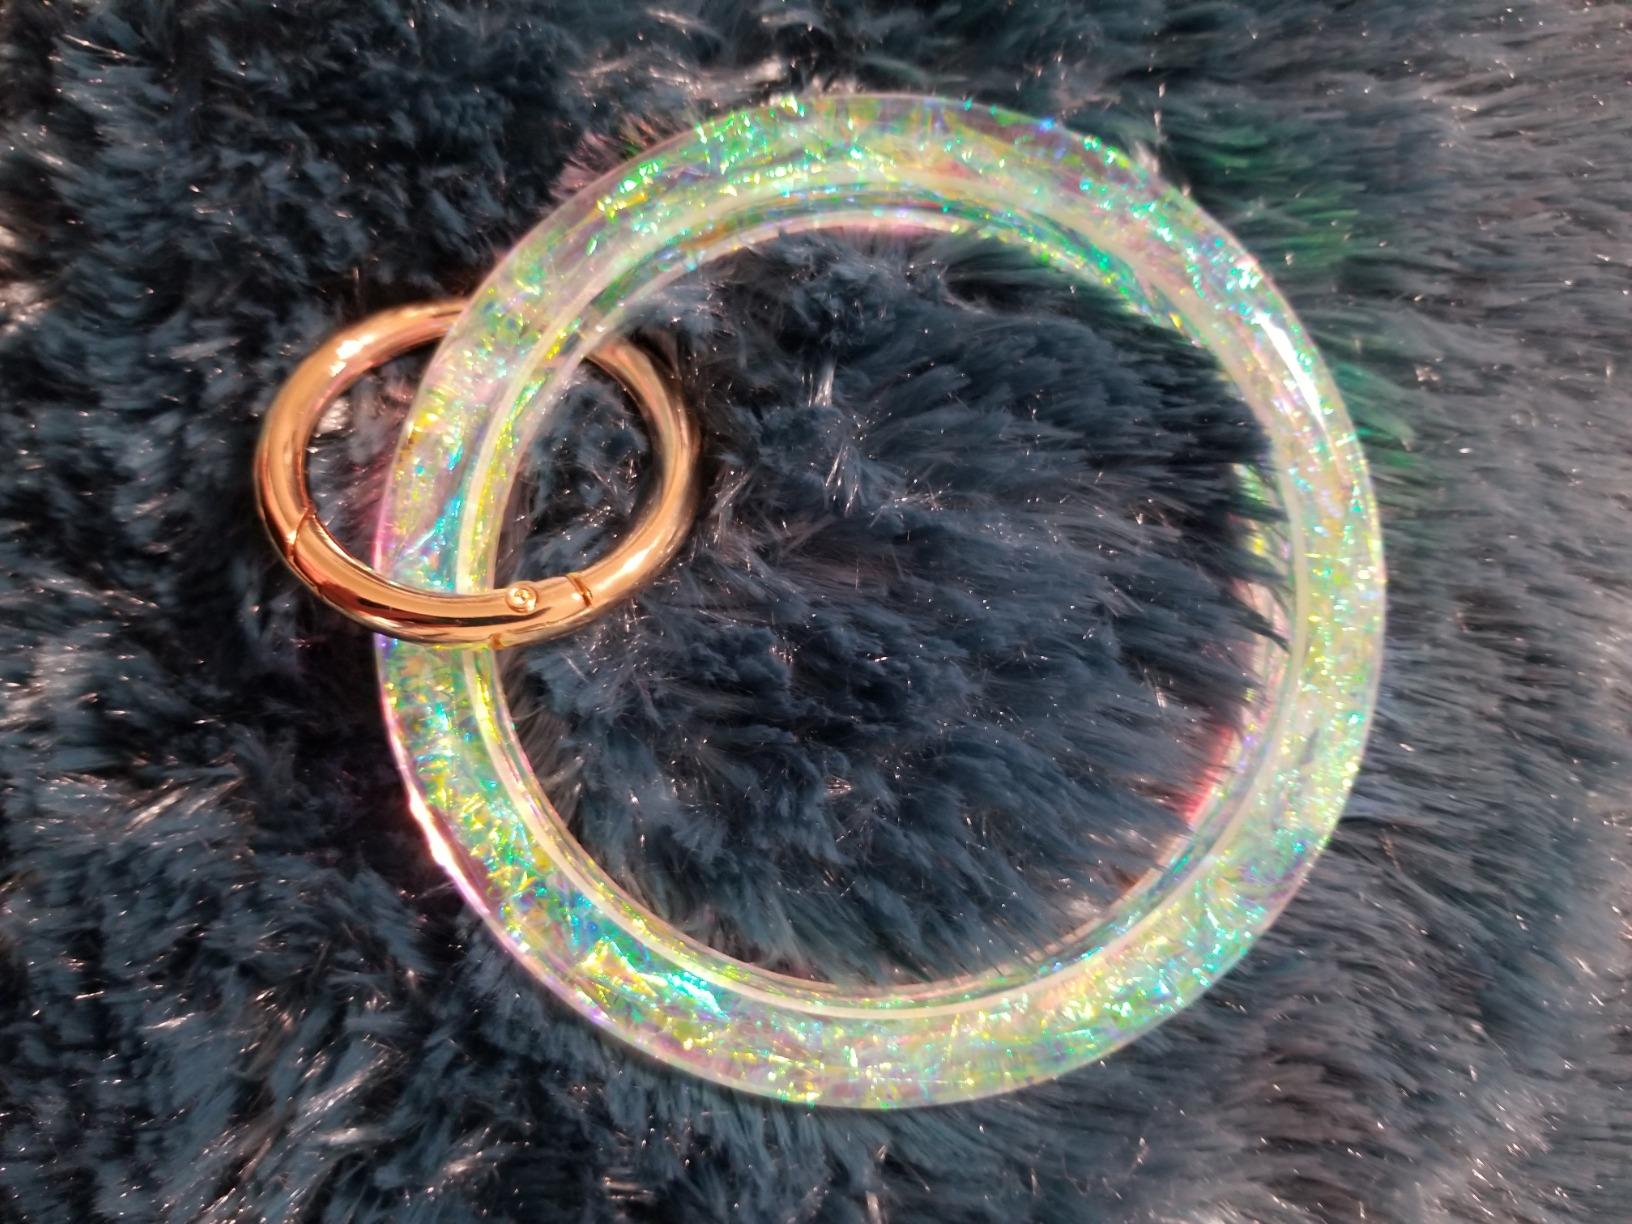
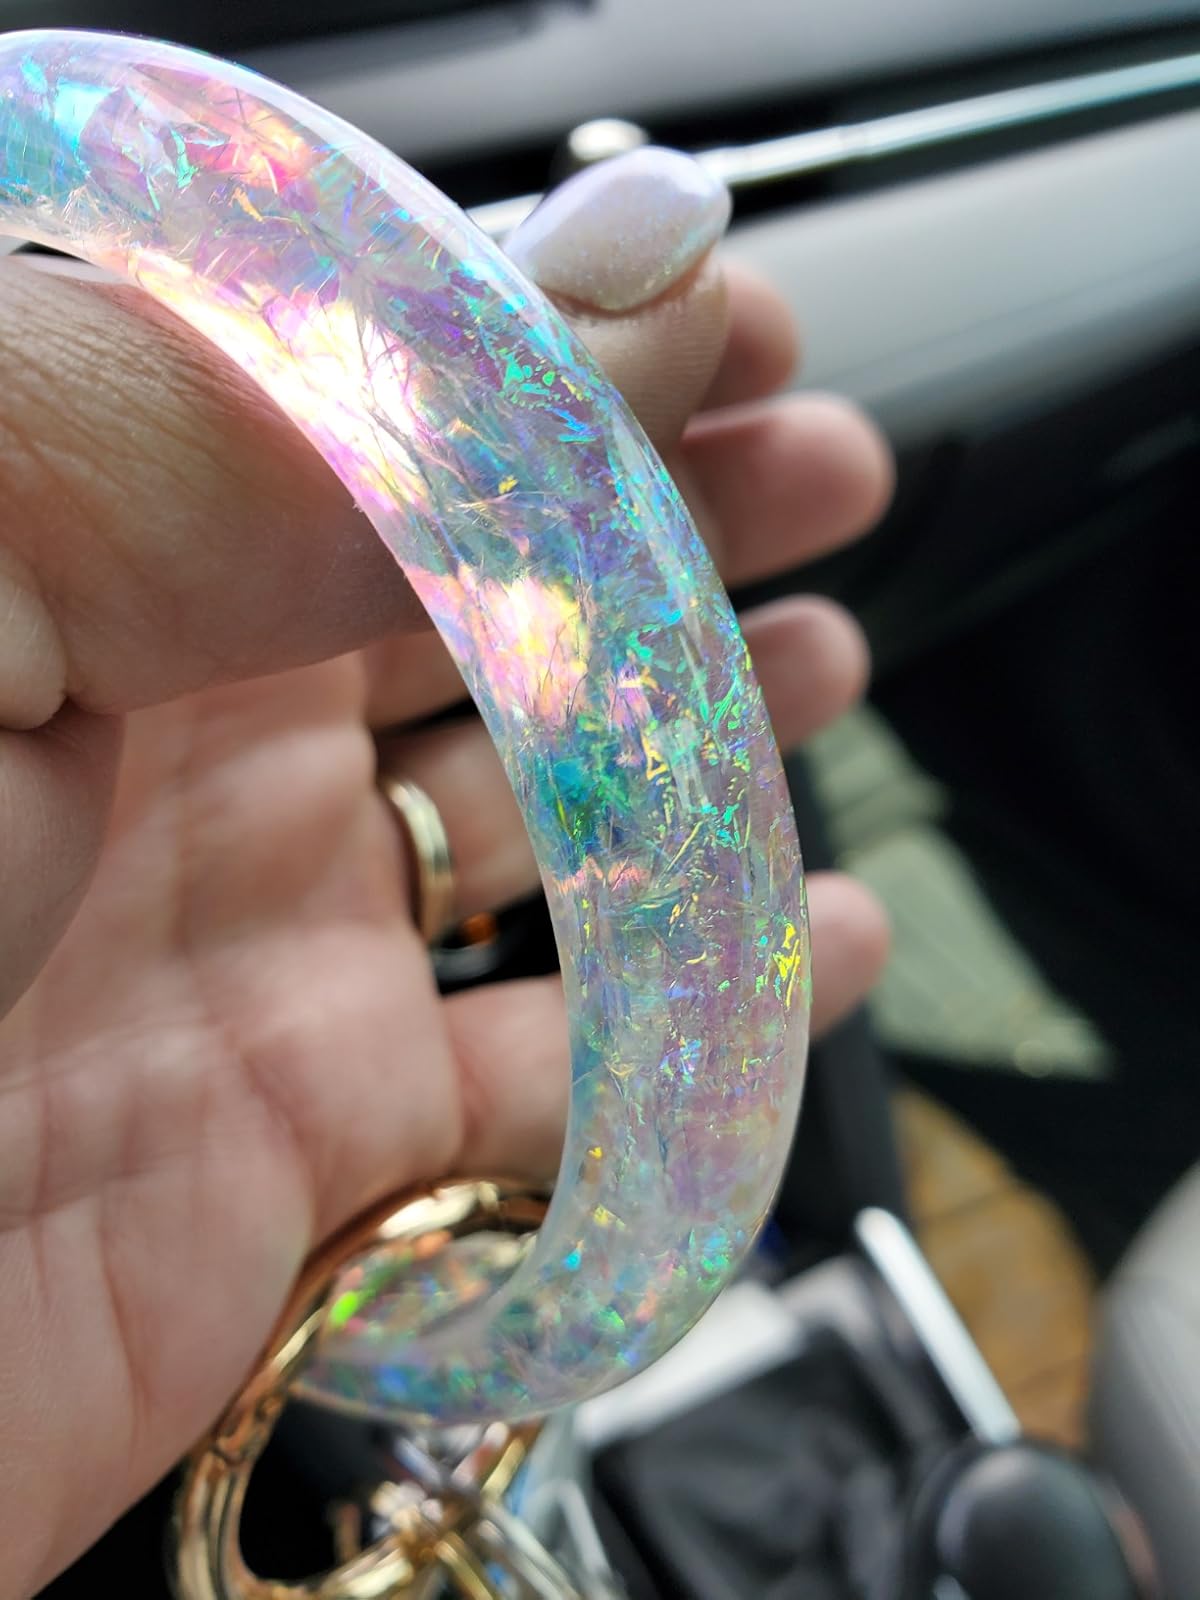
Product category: accessories_keychain
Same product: yes